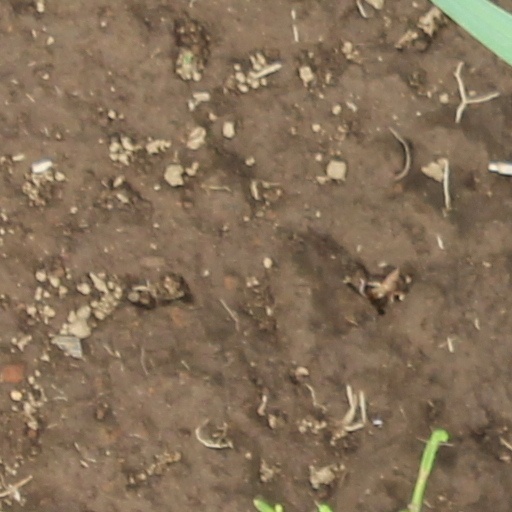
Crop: wheat